Tanks of Czechoslovakia

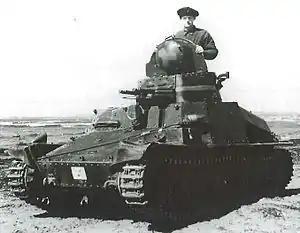
The Swedish model of the AH-IV, the Strv m/37

The LT vz. 34, formally designated as Lehký Tank vzor 34 ("Light Tank Model 34") Czechoslovak-designed light tank had been based on the three Carden-Loyd tankette's, purchased in 1930. Dissatisfied with the prototypes of the Tančík vz. 33 tankette, the Czechoslovak Army decided that it would be easier to design a light tank from scratch rather than modify a tankette's chassis to carry a fully rotating armored turret. 50 of the LT vz. 34 were built, the last of which was delivered during 1936.